Tony Moore (artist)

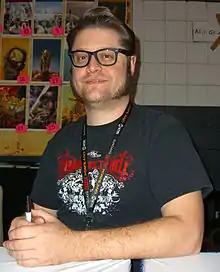
Moore at the 2011 New York Comic Con

Tony Moore is an American comic-book artist whose work consists mainly of genre pieces, most notably in horror and science fiction, with titles such as "Fear Agent", "The Exterminators", and the first six issues of "The Walking Dead". He also co-created the Invincible Universe character Brit.